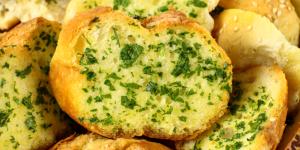
pan de ajo con thermomix